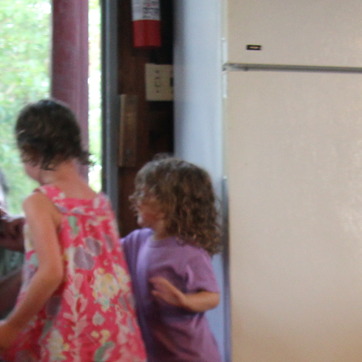
Material: hair